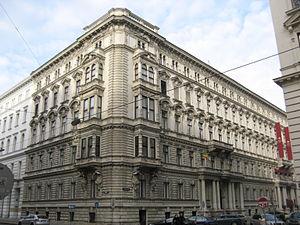
Wilhelm Stiassny, né le 15 octobre 1842 à Presbourg, et décédé le 11 juillet 1910 à Bad Ischl, est un architecte autrichien d'origine juive, cofondateur du Wiener Bauhütte. Siégeant au conseil municipal de Vienne, il est aussi un membre actif de la communauté juive. En plus des bâtiments résidentiels et commerciaux qu'il a conçus, il est particulièrement célèbre pour avoir intégré le style mauresque dans les nombreuses synagogues qu'il a construites.